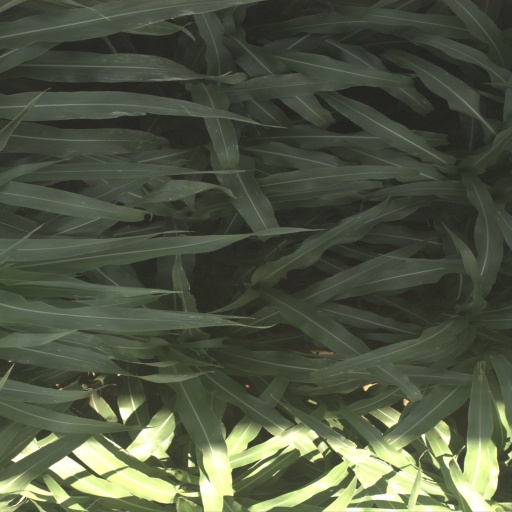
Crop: sorghum